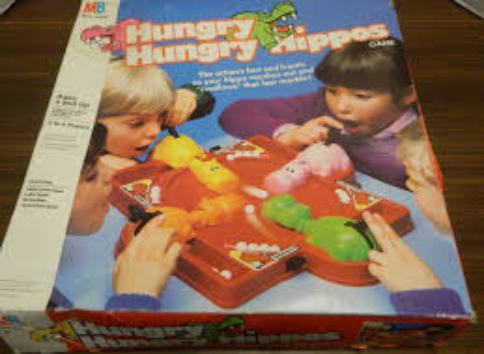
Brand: Hungry Hungry Hippos
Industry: Food